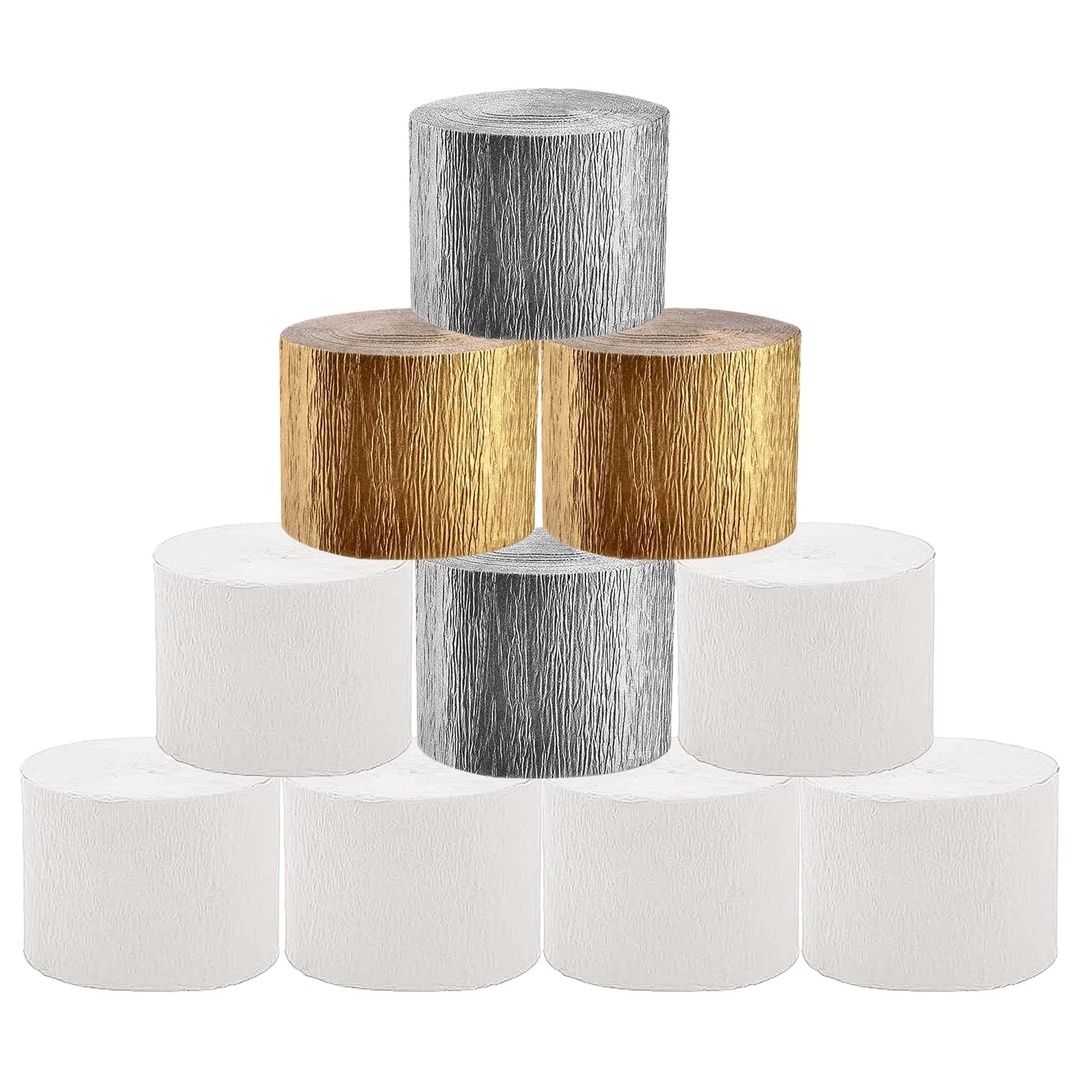
ASIAKASPALAUTUS - DIY Kreppinauhat 10 rll
Brand: Outlets
ASIAKASPALAUTUS - Kreppinauhat Pakkauksessa 10 rullaa Kuvien mukaiset värit Rullan leveys 4.5 cm ja pituus 25 metriä Myymme suurten kauppaketjujen asiakaspalautettuja tuotteita, viimeisiä kappaleita sekä sesonkipoistoja. Löydät valikoimastamme tuotteita laidasta laitaan, vaatteista ja kosmetiikasta kodin sisustukseen, tekniikkaan ja autoiluun. Tarkastamme tuotteet ennen myyntiin laittamista, joten tilaamasi tuote on varmasti ehjä ja toimiva. ASIAKASPALAUTUS -kategorian tuotteissa myyntipakkaus voi olla vahingoittunut tai se voi puuttua kokonaan. Itse tuote on kuitenkin tarkastettu, ehjä ja toimiva. UUSI -kategorian tuotteissa myös myyntipakkaus on virheetön.
Category: Arts & Entertainment > Hobbies & Creative Arts > Arts & Crafts > Art & Crafting Materials > Crafting Adhesives & Magnets > Floral Tape > Corsage Tape